Hamilton White House

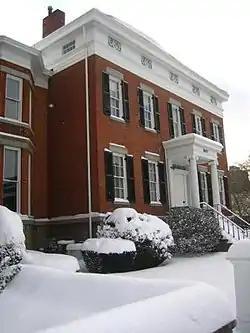

The Hamilton White House is a historic home in Syracuse, New York. The house, Greek Revival in design, was built by and for Hamilton White, circa 1840/42, and occupied by his family in 1842/43. Many believe based on similarities in structure and style that the unknown architect and builder was the same person who designed and built the Moses Burnett House, completed in early 1842, later to become the Syracuse Century Club building. The house was added to the National Register of Historic Places in 1973 due to its significance in the area of architecture and its relationship, through Hamilton White, to the commerce and politics of Syracuse. It is currently a commercial property with several offices.